Second Sino-Japanese War

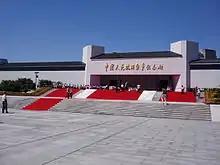
China War of Resistance Against Japan Memorial Museum on the site where the Marco Polo Bridge Incident took place

Japan attempted to reach out to Chinese ethnic minorities in order to rally them to their side against the Han Chinese, but only succeeded with certain Manchu, Mongol, Uyghur, and Tibetan elements.